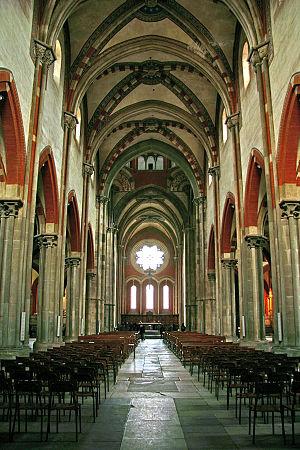
La basilique Saint-André est l'une des plus importantes églises de la ville de Verceil.